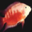
Label: aquarium_fish